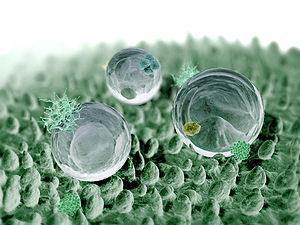
Image de Synthèse illustrant l'effet lotus.
L'effet lotus est un phénomène de superhydrophobie causé par une rugosité nanométrique. Son nom provient du lotus, dont les feuilles présentent cette caractéristique. D’autres plantes, comme les feuilles de capucine, de chou, de roseau, de taro ou de l'ancolie, et certains animaux, notamment des insectes, montrent le même comportement. L'effet lotus confère à la surface des capacités autonettoyantes : en s'écoulant, les gouttes d'eau emportent avec elles les poussières et particules. La faculté d’autonettoyage des surfaces hydrophobes à structure microscopique et nanoscopique a été découverte dans les années 1970 et son application aux produits biomimétiques remonte au milieu des années 1990.
Une surface superhydrophobe est une surface extrêmement difficile à mouiller. À la différence de l'hydrophobie, qui est une propriété chimique ou physico-chimique, la superhydrophobie est une propriété physique.